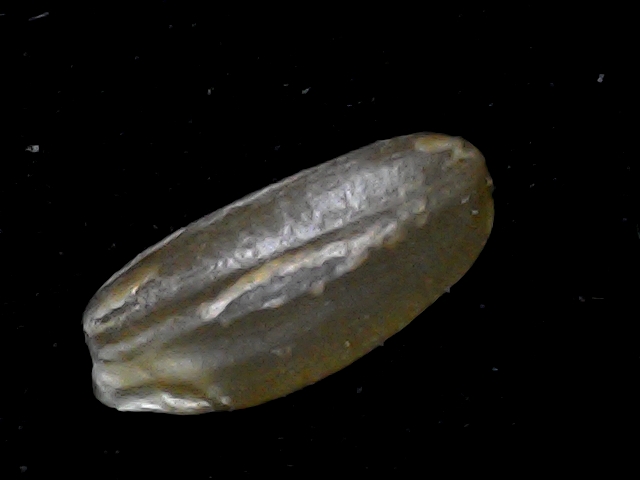
Rice variety: BD76